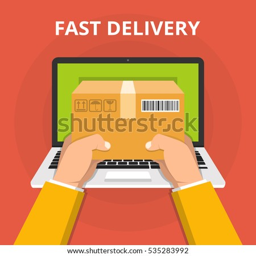
concept for fast online delivery service .